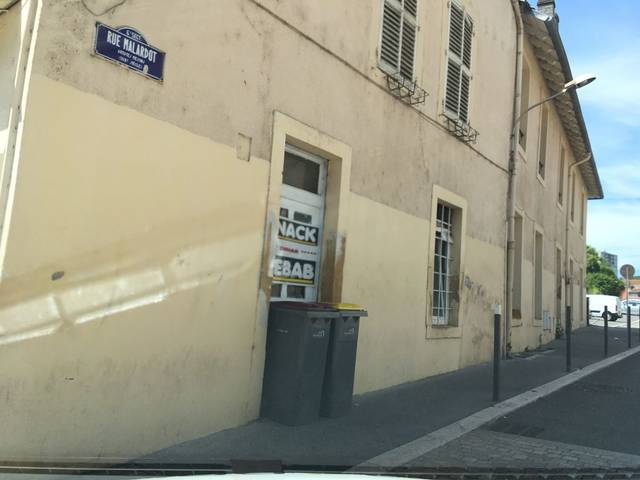
Region: France
Coordinates: 49.113, 6.197